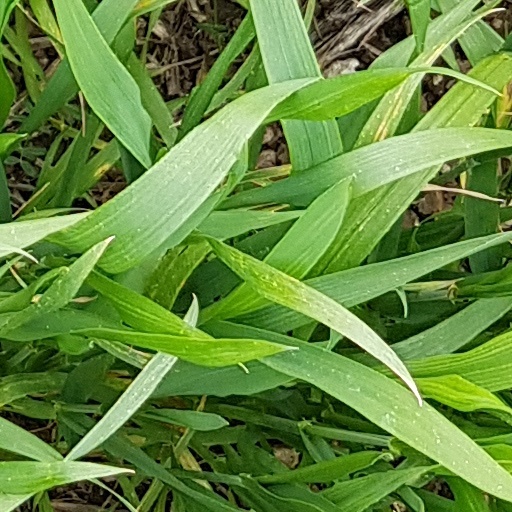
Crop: wheat